Last Judgement (Lochner)

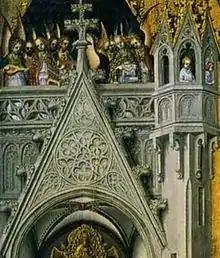
Detail showing the ruined castle

It is believed to originate from early in his career, as in places it does not, according to art critic Emmy Wellesz, "attain the perfect harmony of line, the subtle relationship of the component parts within the total structure, which we admire in Lochner's mature work". Mindful of similar differences, other art historians have argued that it should be placed at the end of his career, when he was trying to break from his usual conventions. Analysis of the patterns of the tree rings dates the earliest of its three boards to 1406, which accounting for seasoning and maturing gives an earliest date of completion of c 1425. However, it is considered one of the most important paintings in his oeuvre, critics cite its "dramatic excitement" and the study of Gothic architecture in the ruined castle.